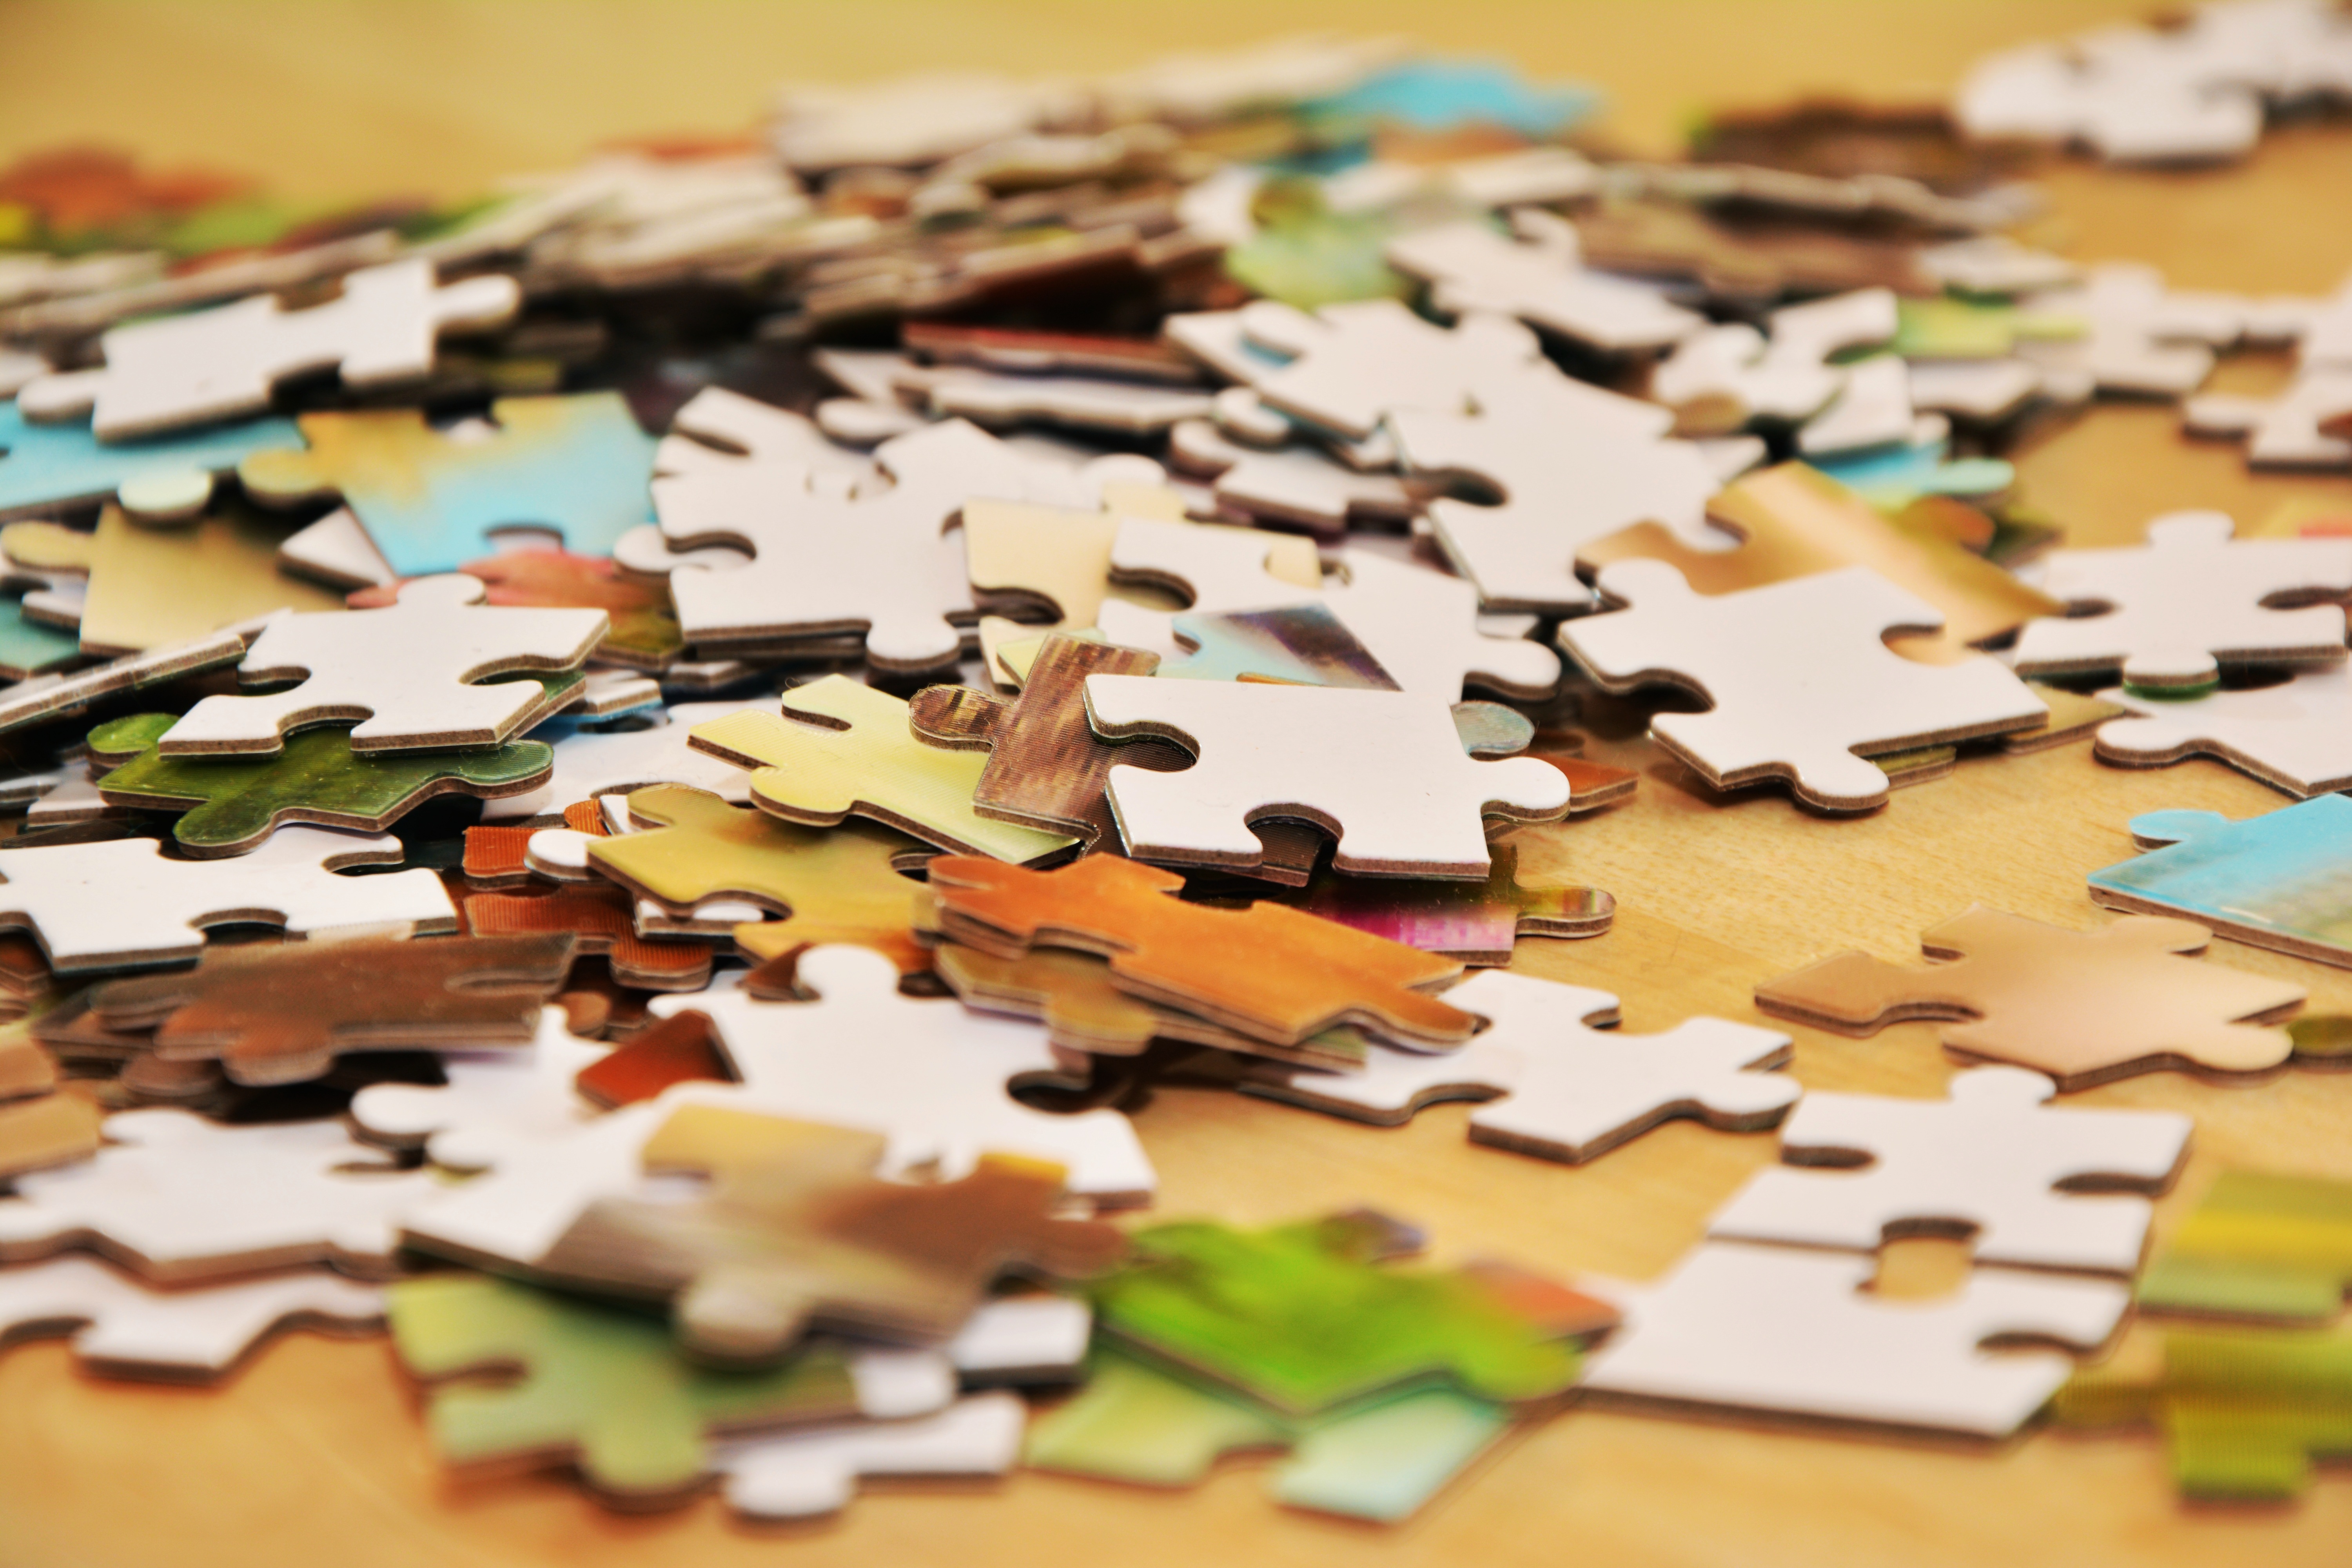
number, color, toy, art, mesh, puzzle, patience, memory cards covered with, insert into each other, pieces of the puzzle, piecing together, pastime